List of birds of Maryland

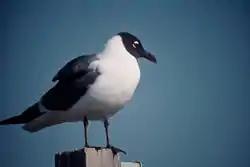
Laughing gull

Order: CharadriiformesFamily: Stercorariidae